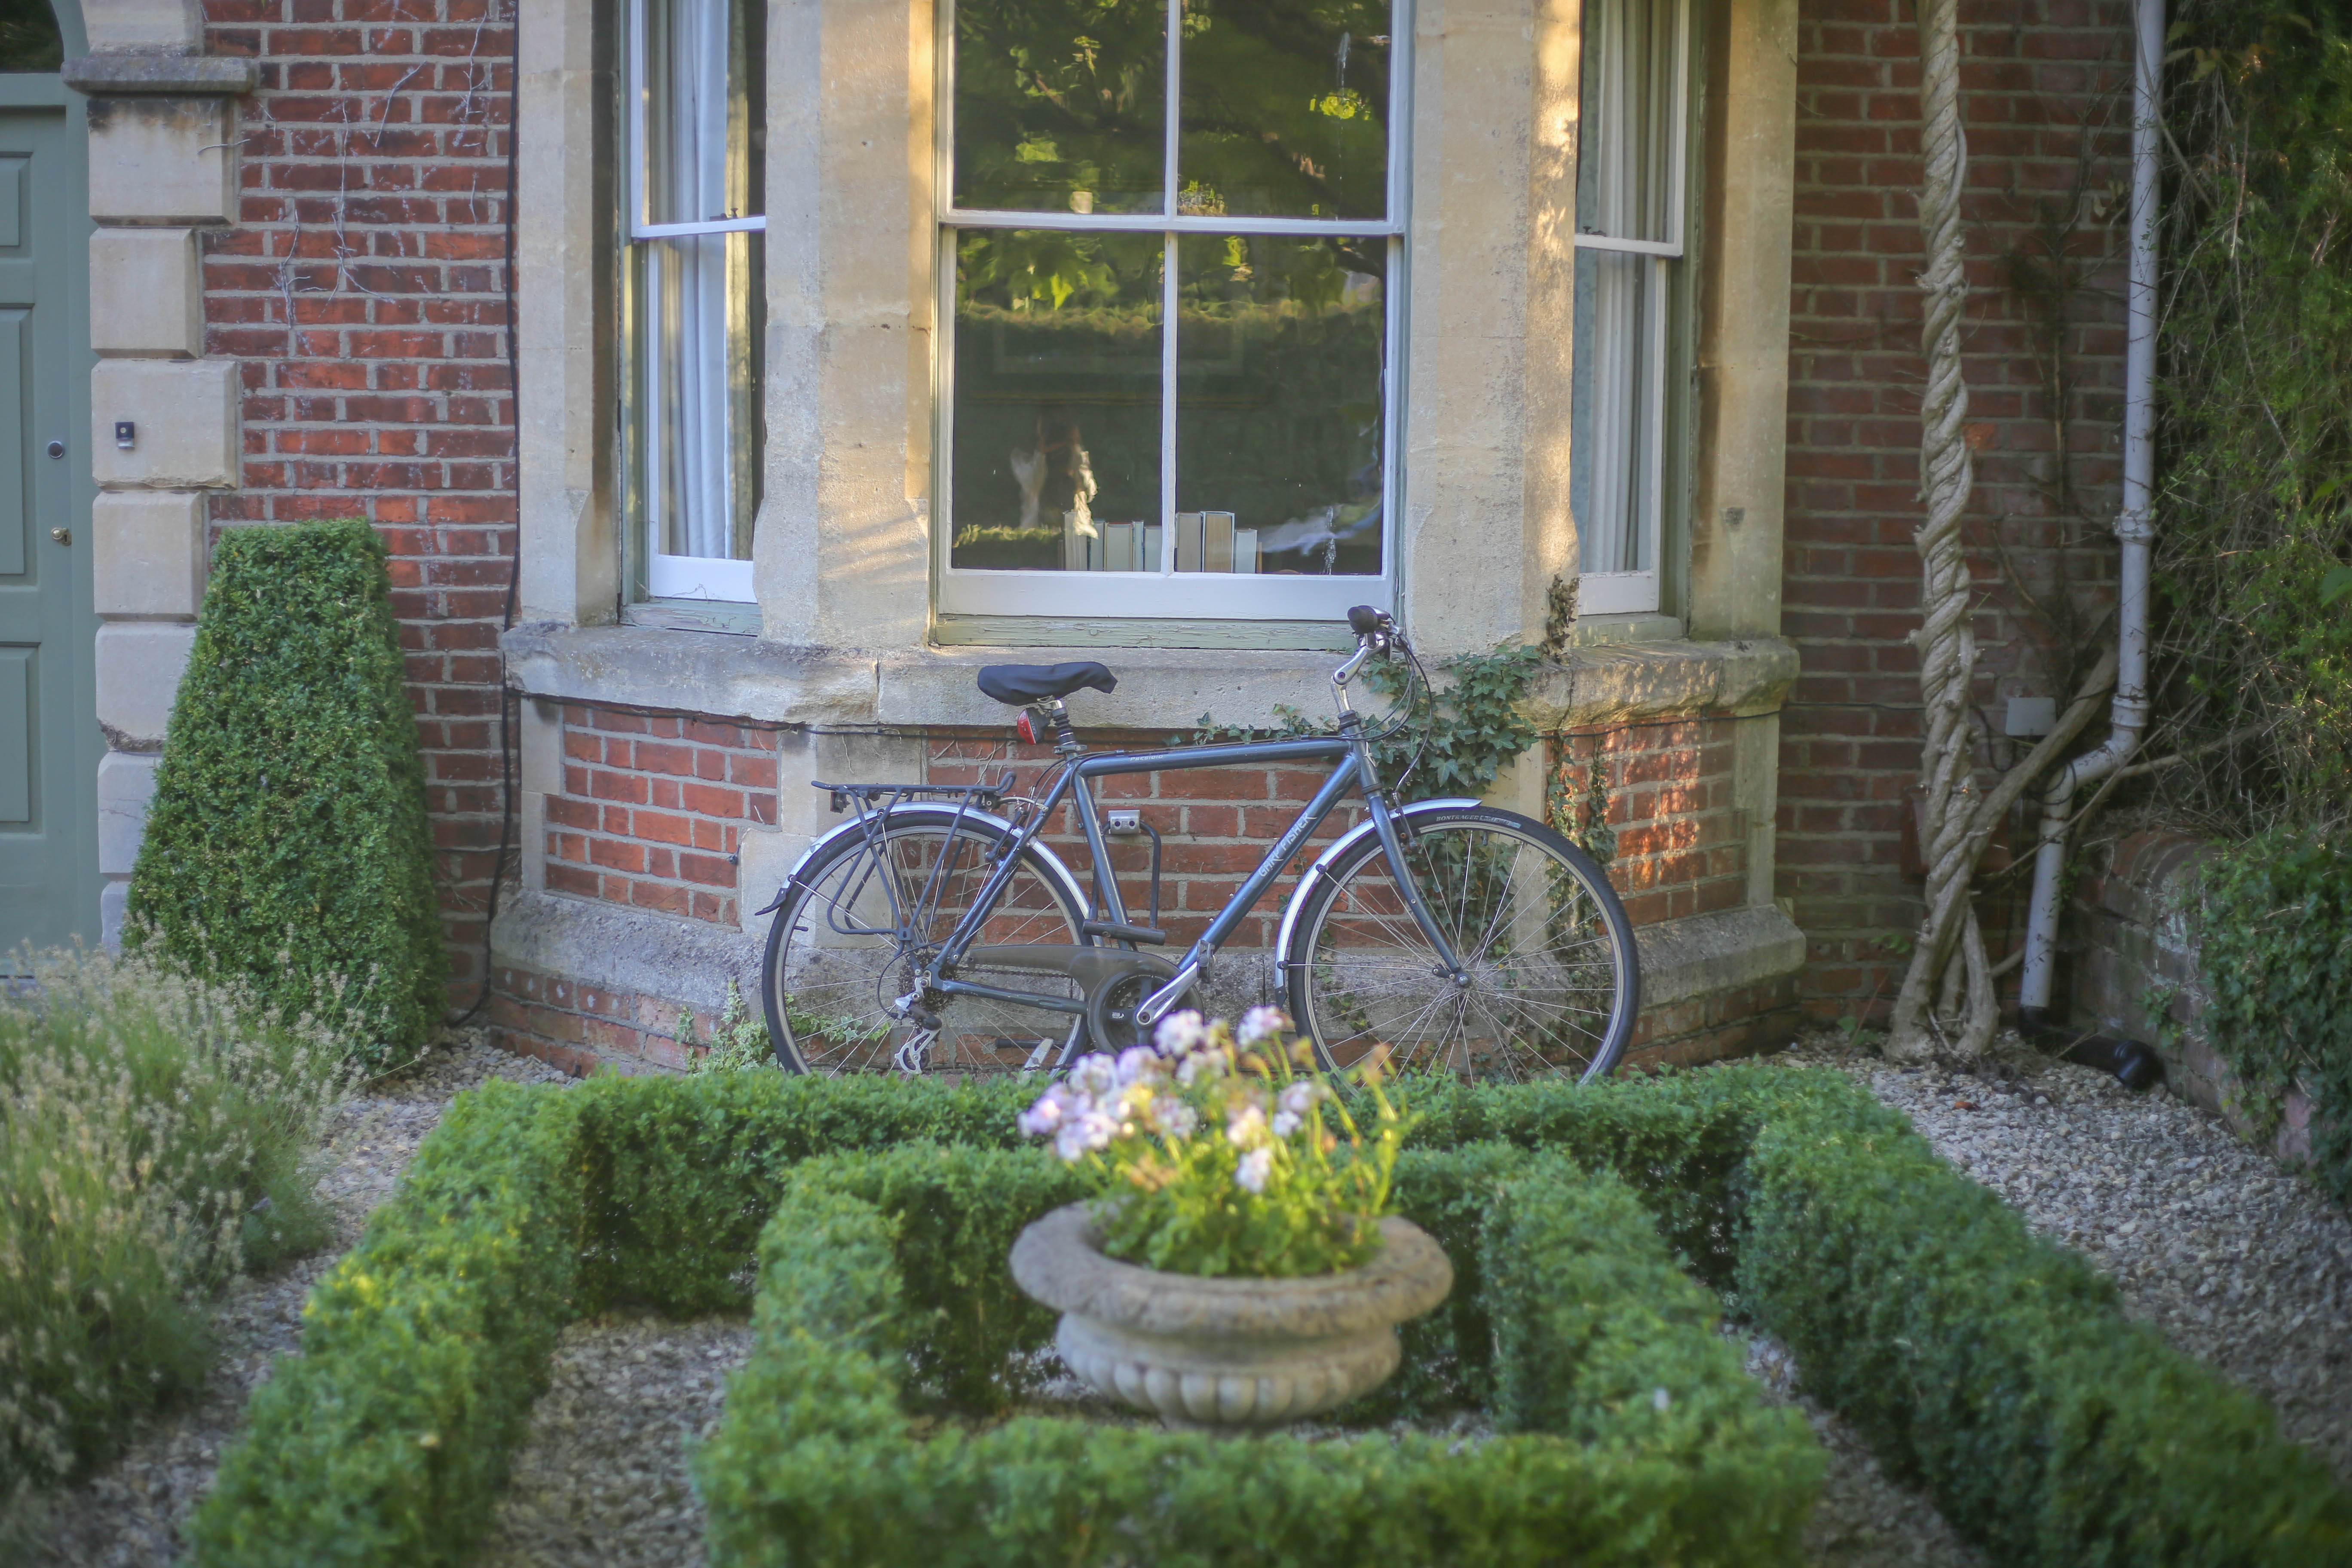
architecture, lawn, mansion, house, building, bicycle, bike, home, porch, cottage, backyard, property, garden, flowers, outdoors, landscaping, courtyard, windows, flowerpot, estate, yard, outdoor structure, public domain images